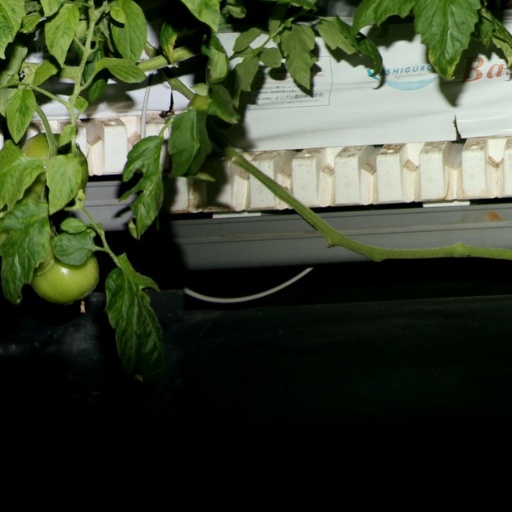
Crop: tomato